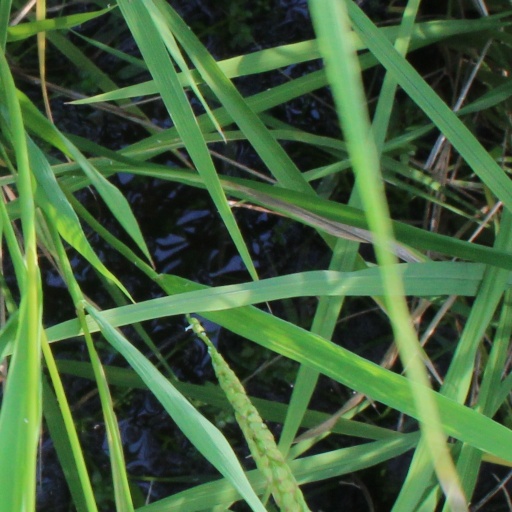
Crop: rice